VFA-143

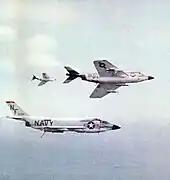
VF-53 F3H-2s in 1961

On 20 June 1962, the unit was redesignated VF-143 and began its transition to the F-4 Phantom II. They deployed seven times during the Vietnam War.